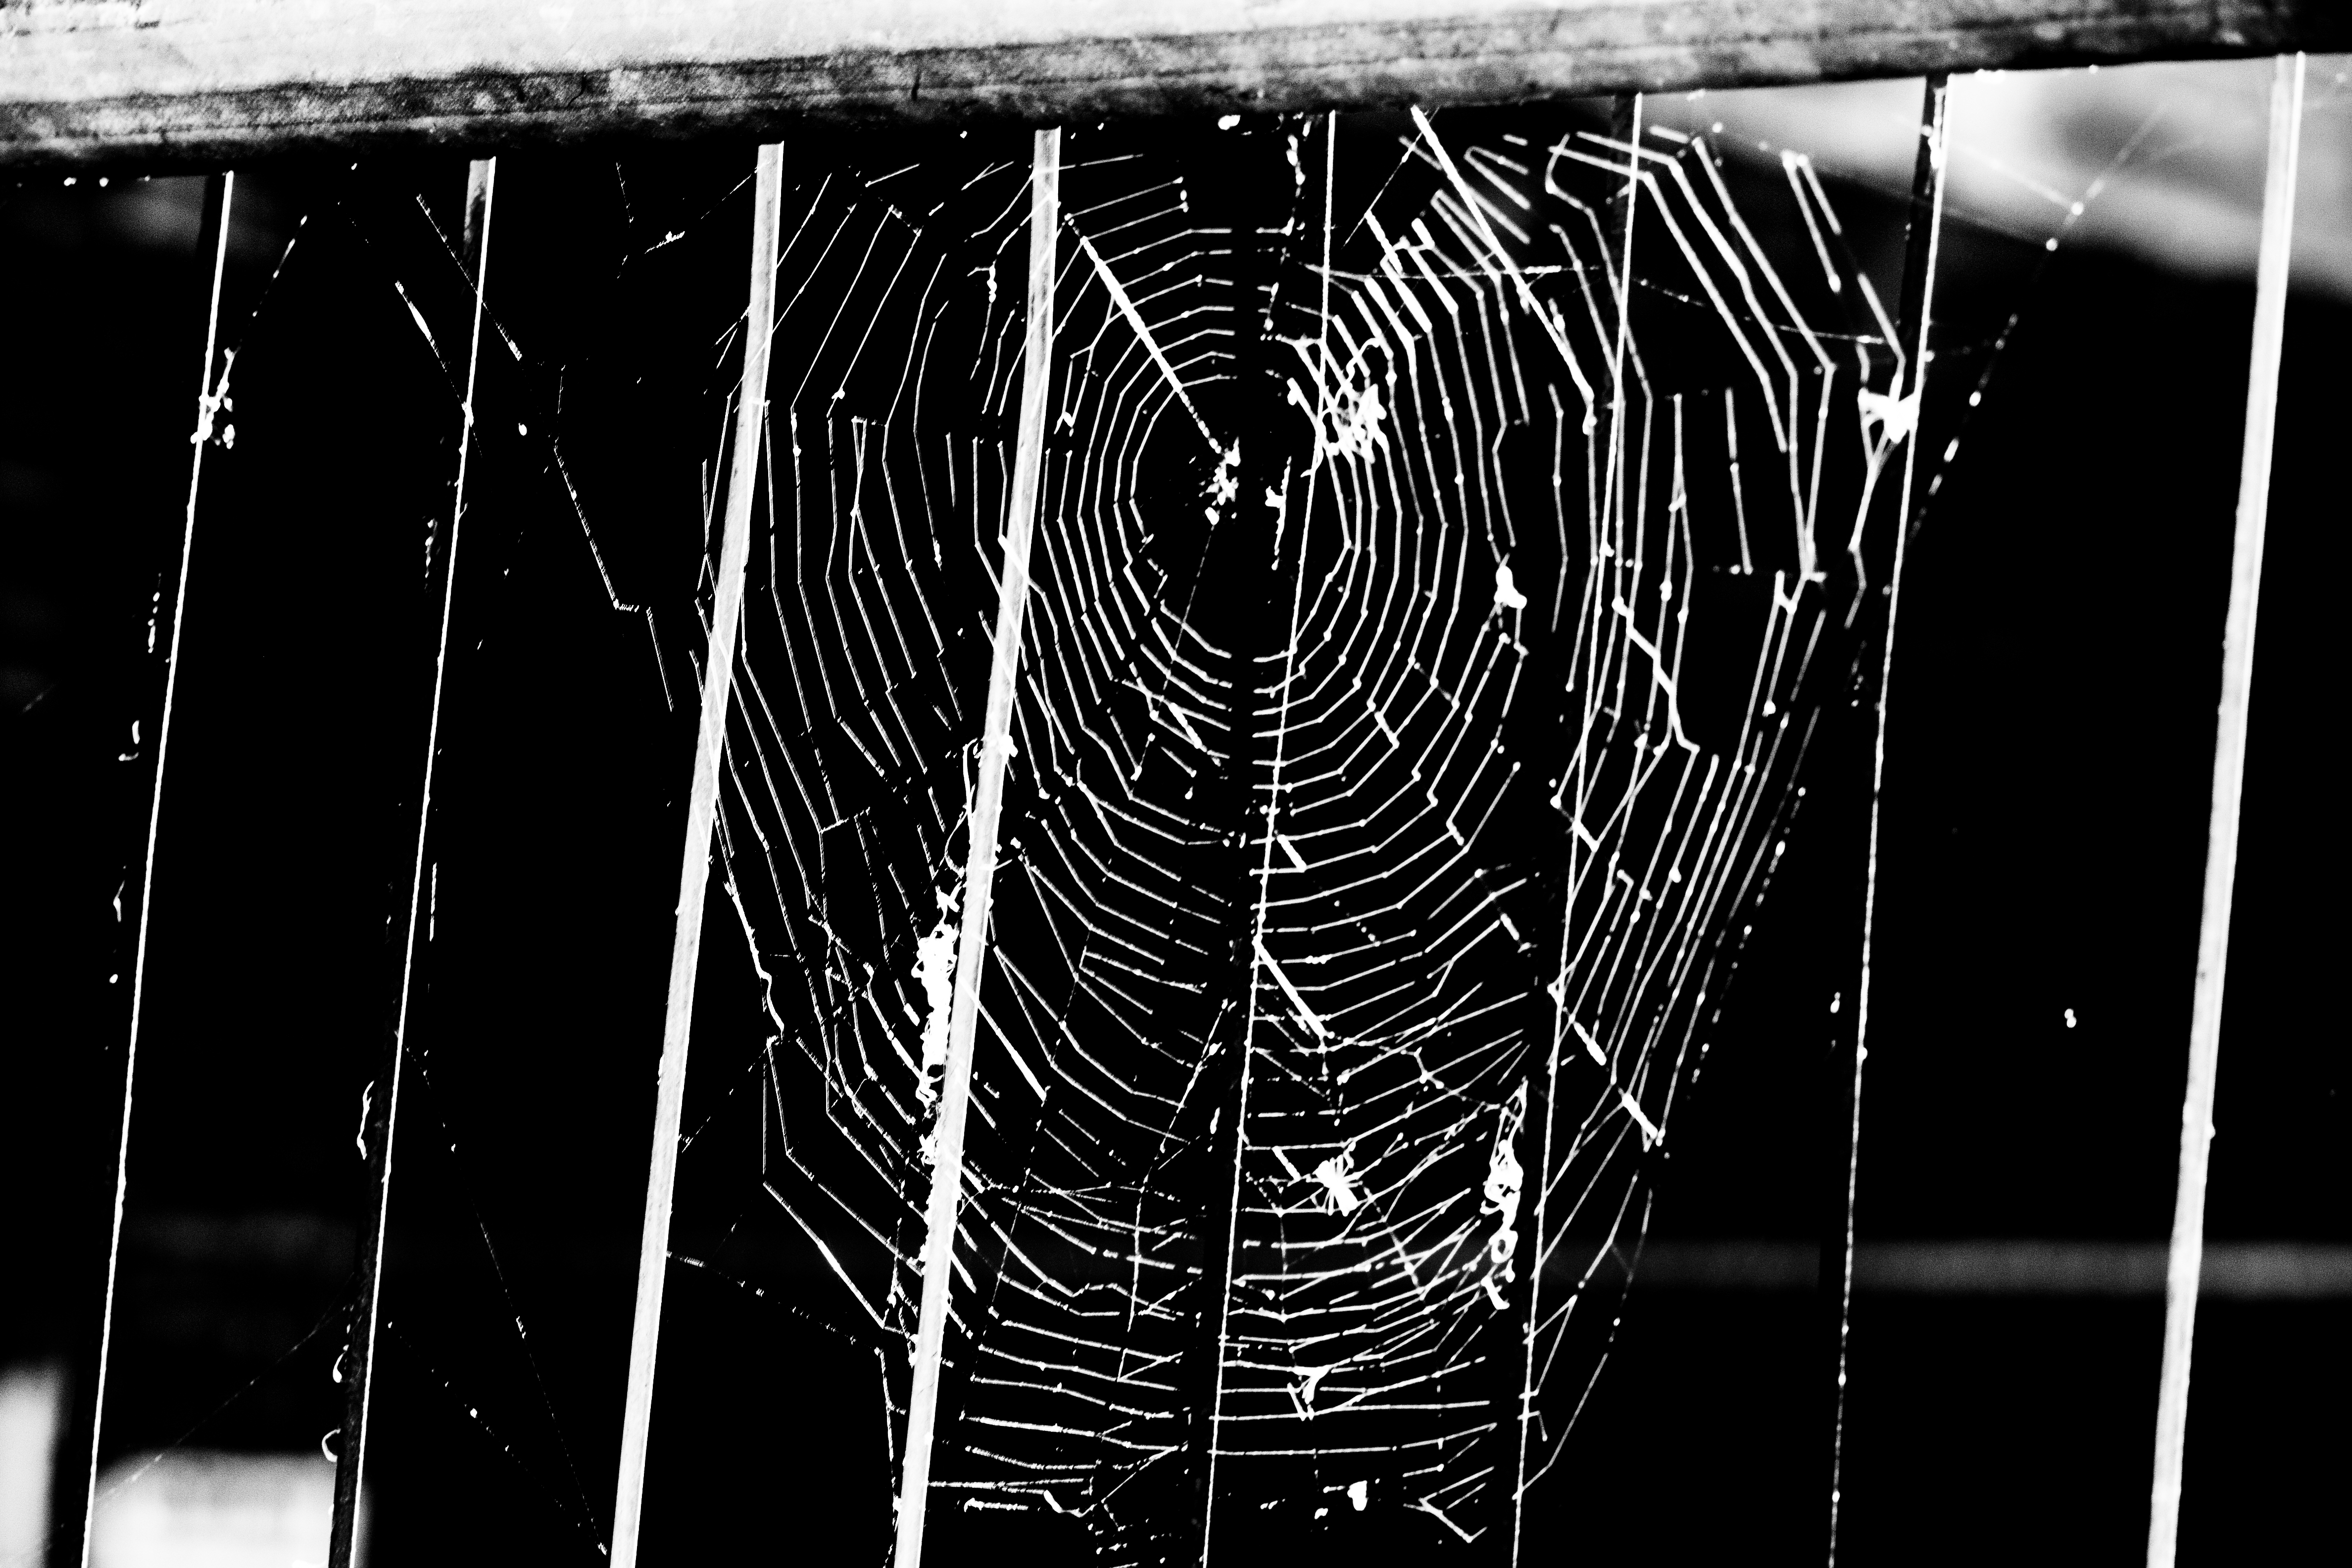
wing, black and white, photography, line, black, monochrome, material, invertebrate, spider web, spider, uk, blackandwhite, symmetry, arachnid, peterborough, monochrome photography